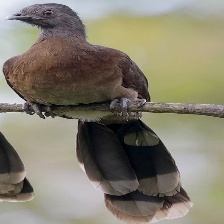
Species: GREY HEADED CHACHALACA
Scientific name: ORTALIS CINEREICEPS